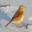
Label: bird